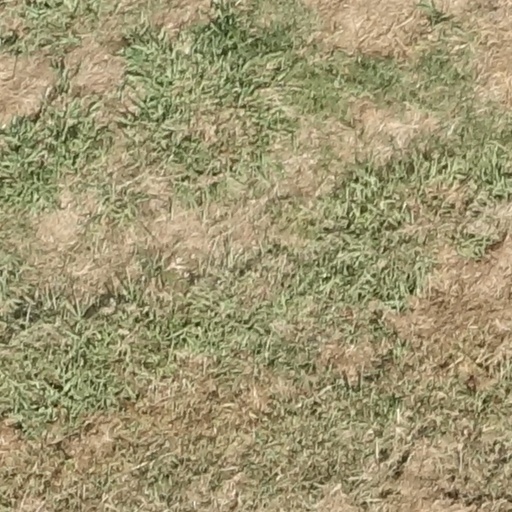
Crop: sorghum